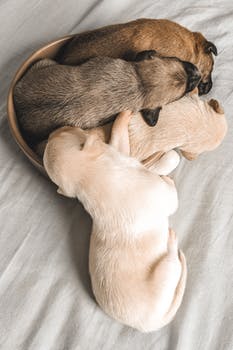
Label: No Watermark